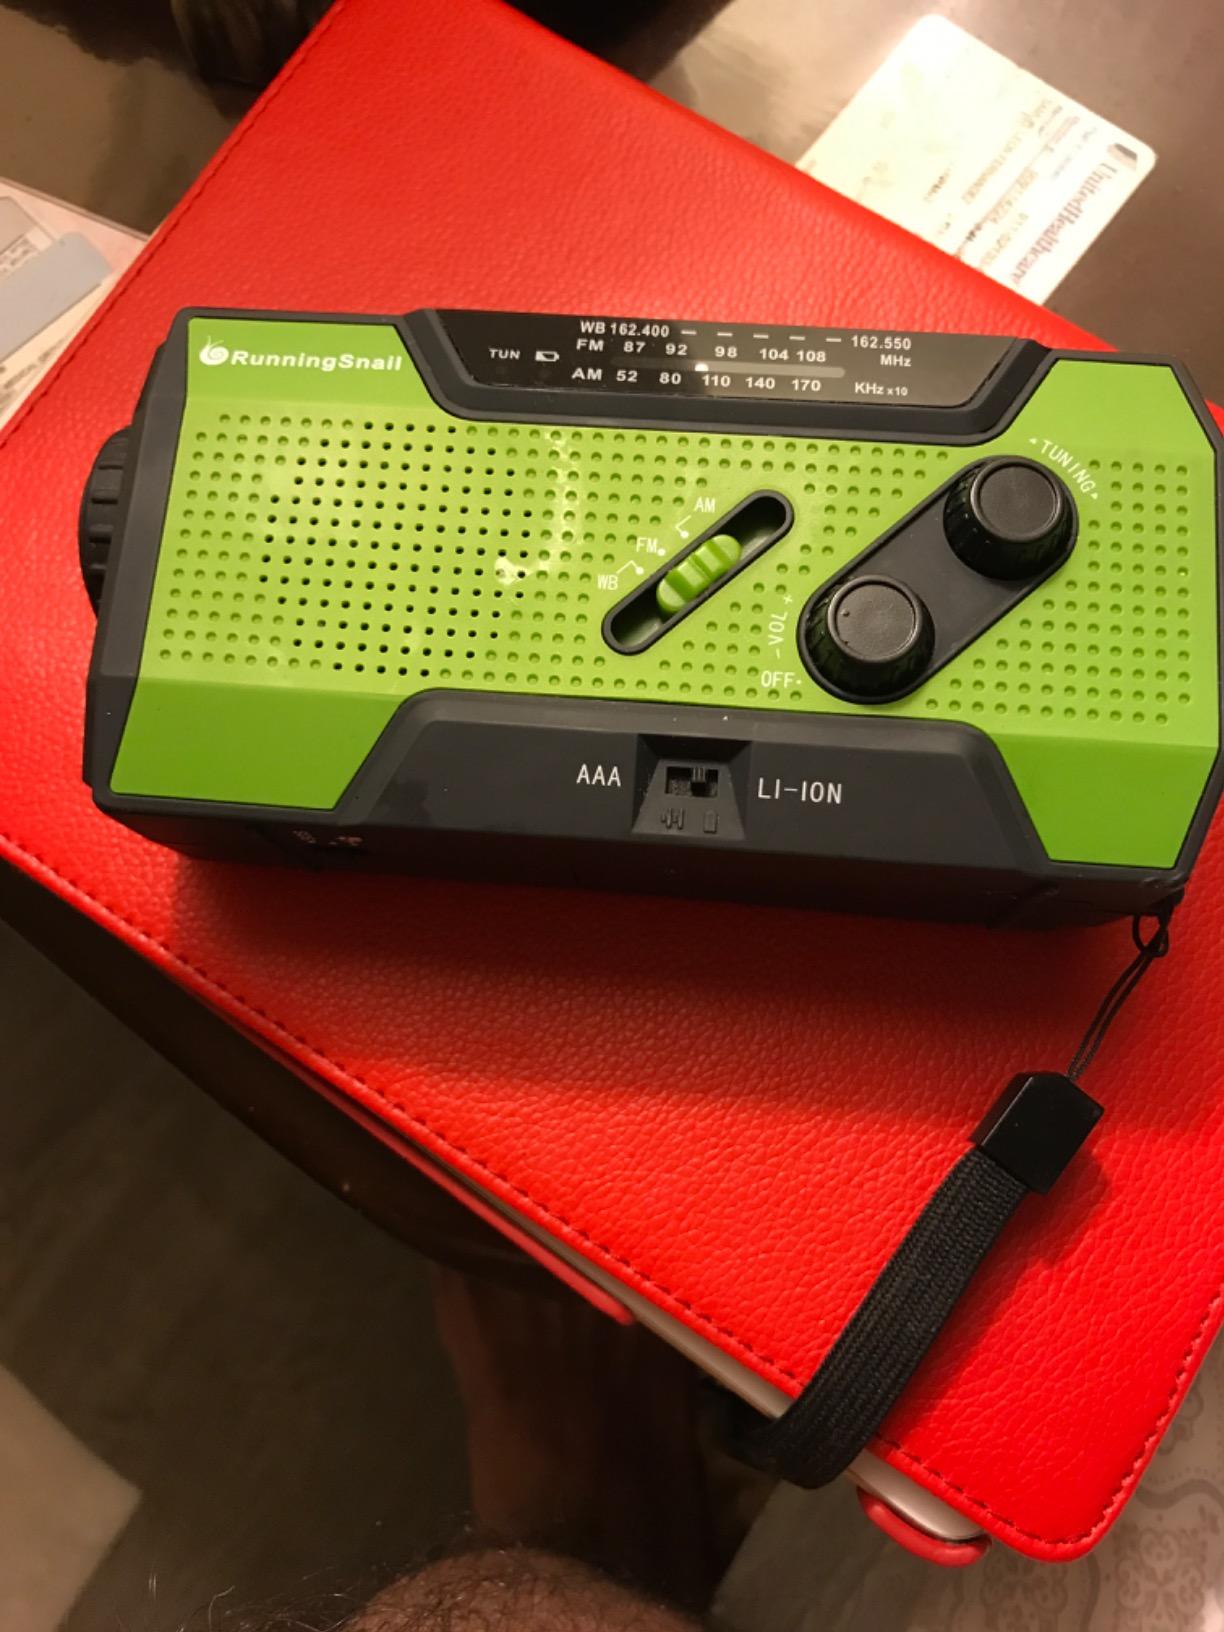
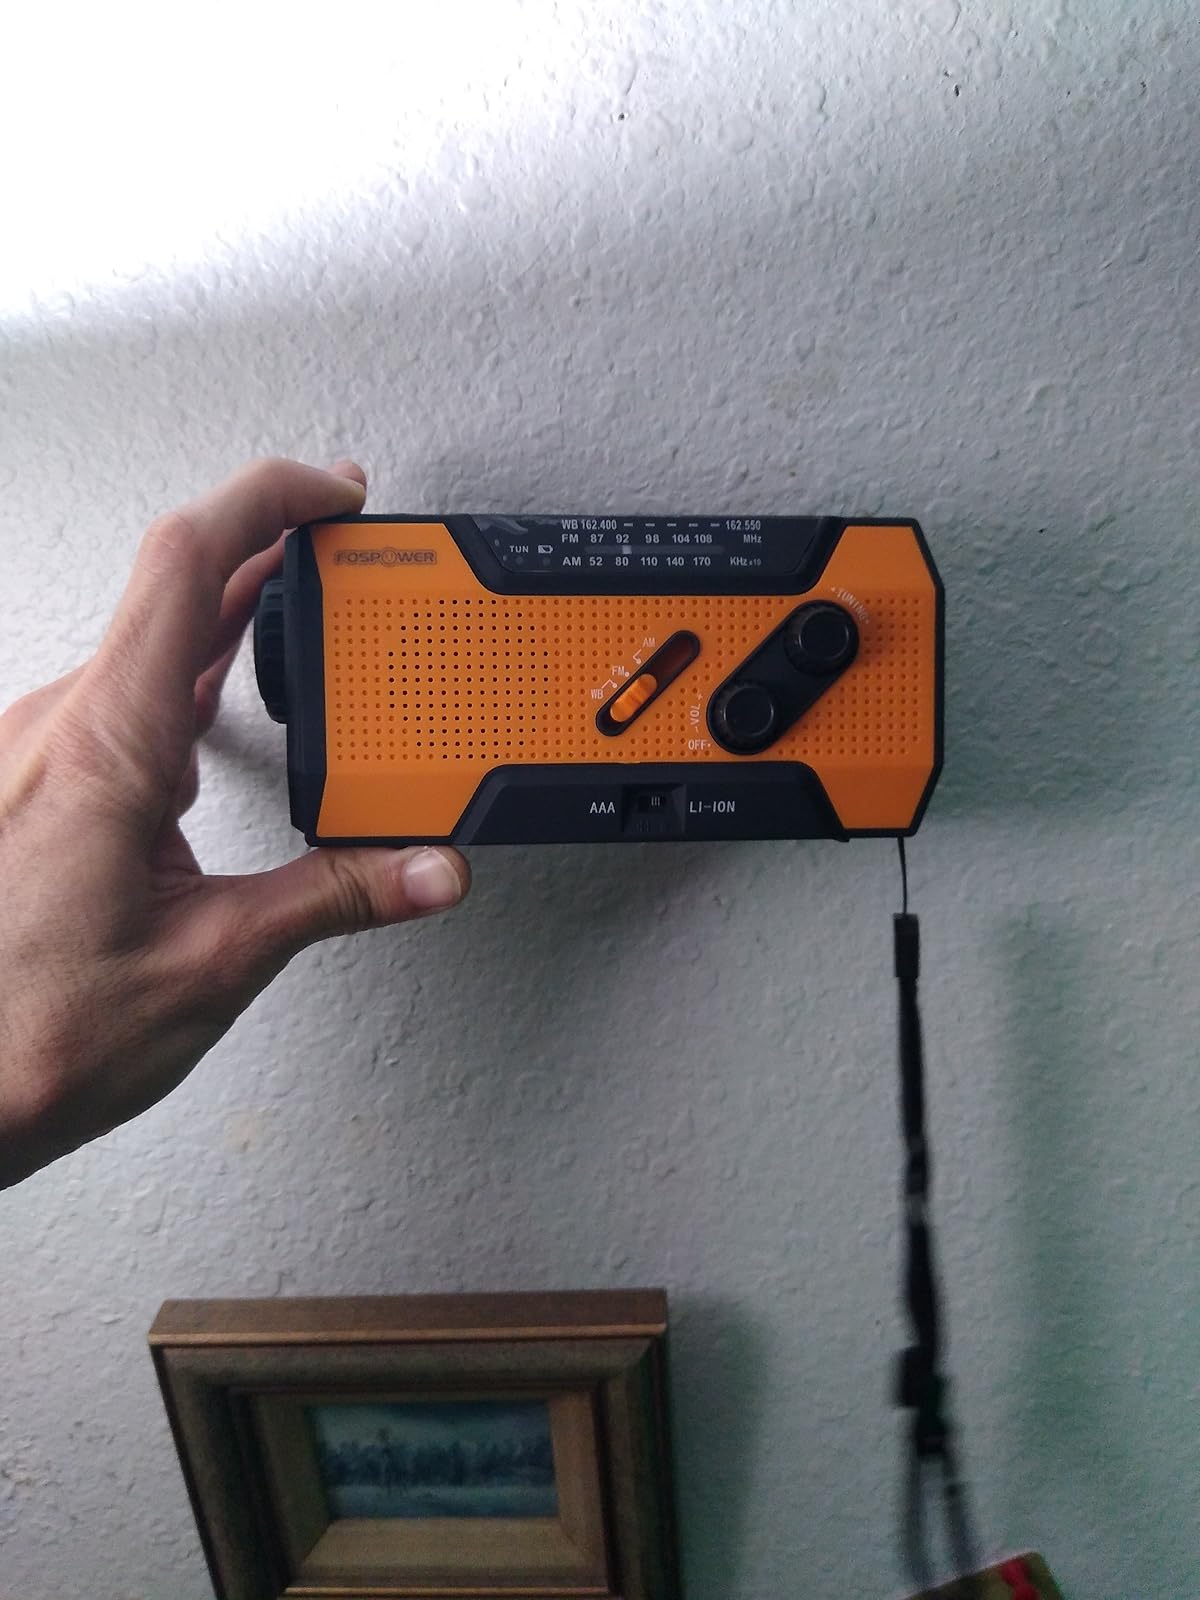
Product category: radio
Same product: no